Kunzea amathicola

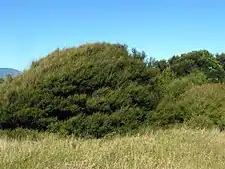
"Kunzea amathicola" growing in the Kapiti Island Nature Reserve

"Kunzea amathicola" was first formally described in 2014 by Peter James de Lange and Hellmut Toelken and the description was published in "PhytoKeys". The specific epithet (amathicola) is derived from the Ancient Greek "amathos" meaning "sand" and the Latin "-cola" meaning "dweller" referring to the usual habitat of this species.